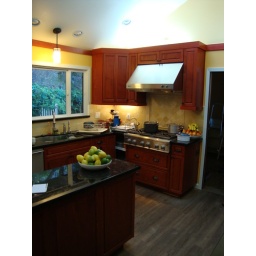
Over cabinet and under cabinet lighting make this kitchen bright and beautiful.